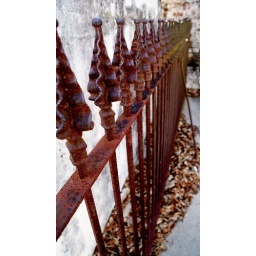
fence at an above ground cemetery in New Orleanstaken with my Sony a300 dslr